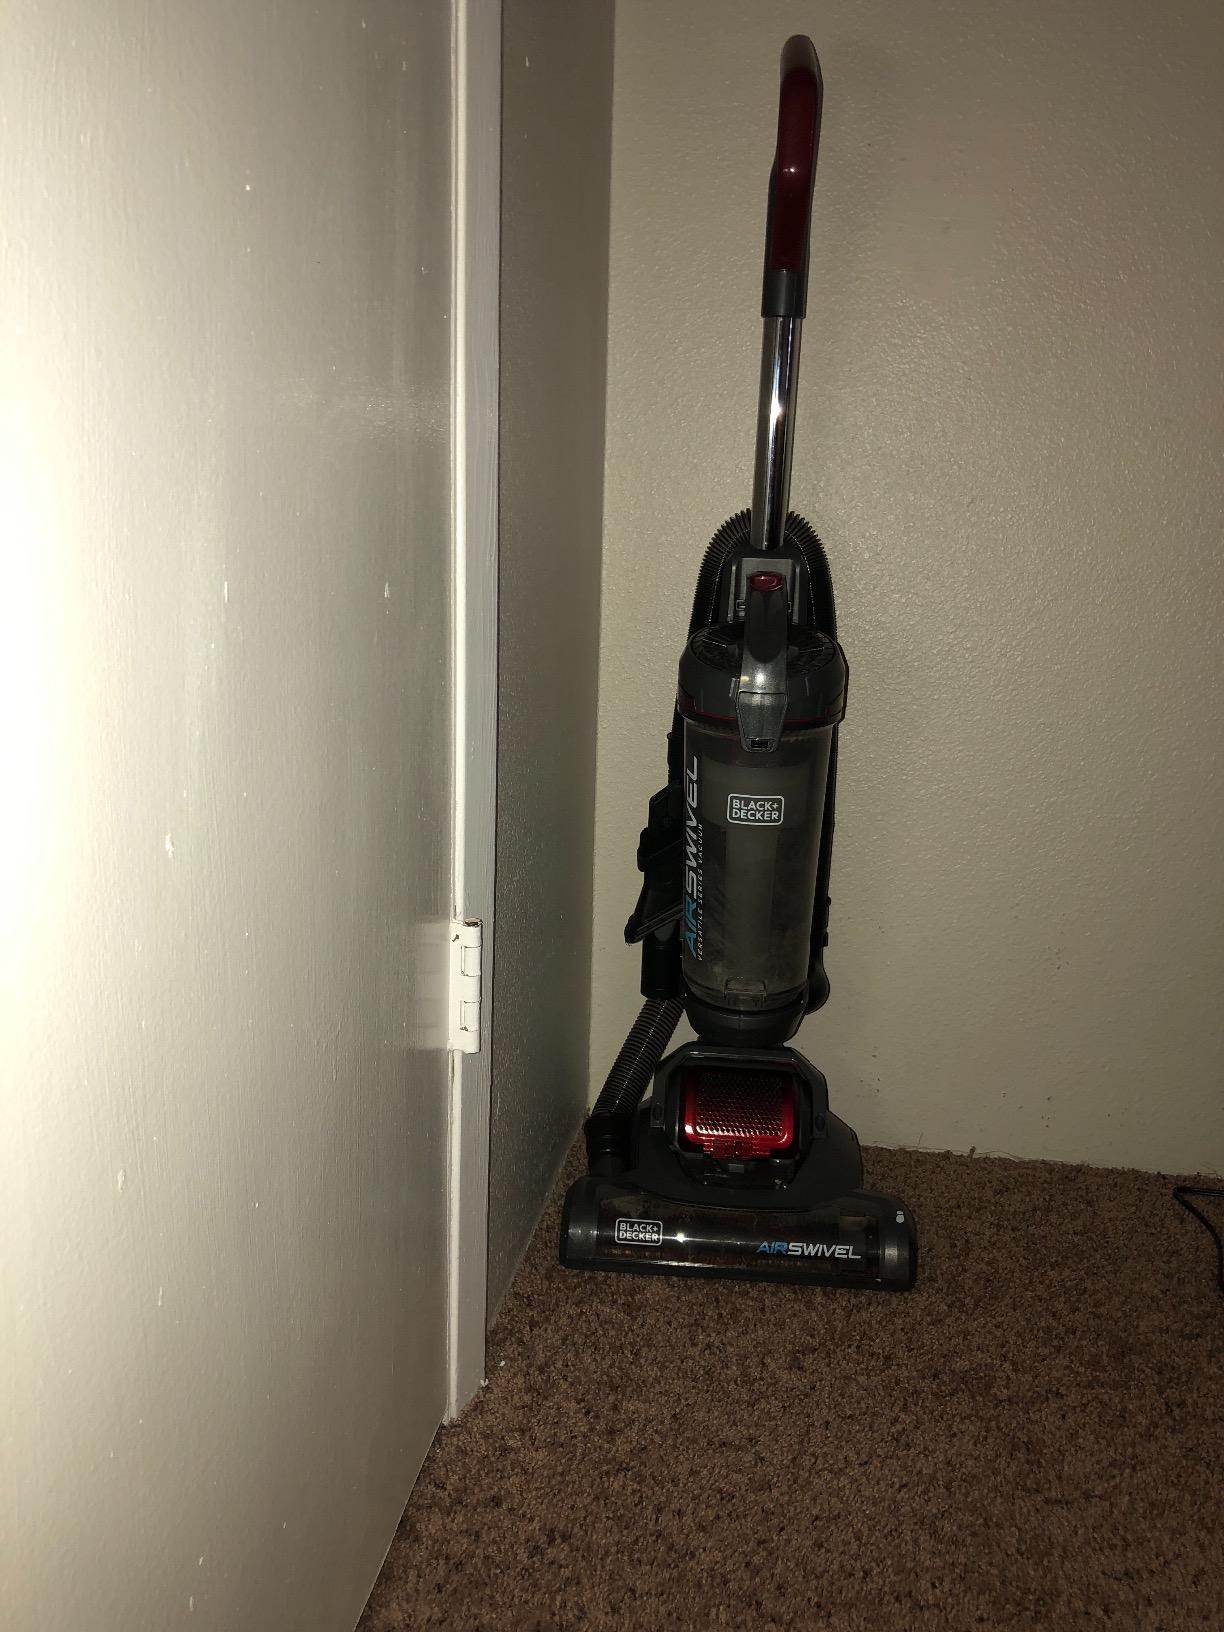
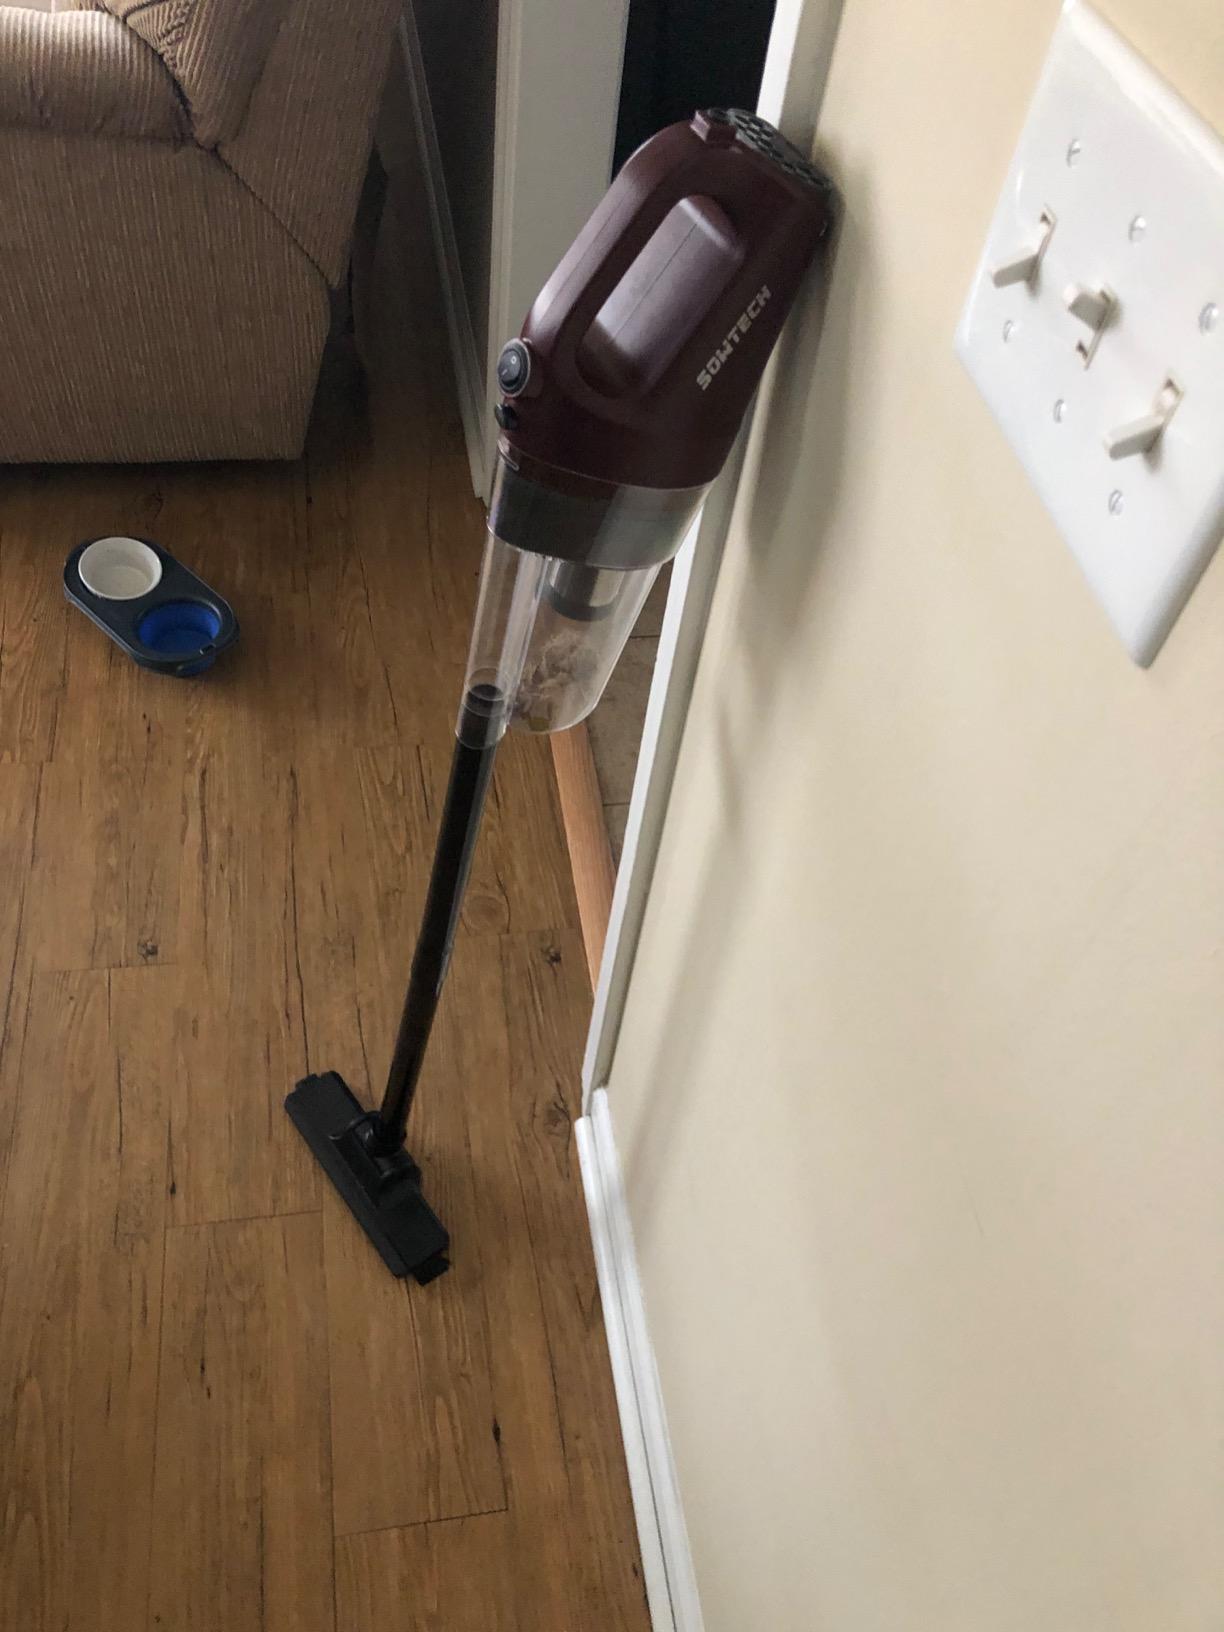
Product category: items_vacuum
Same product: no